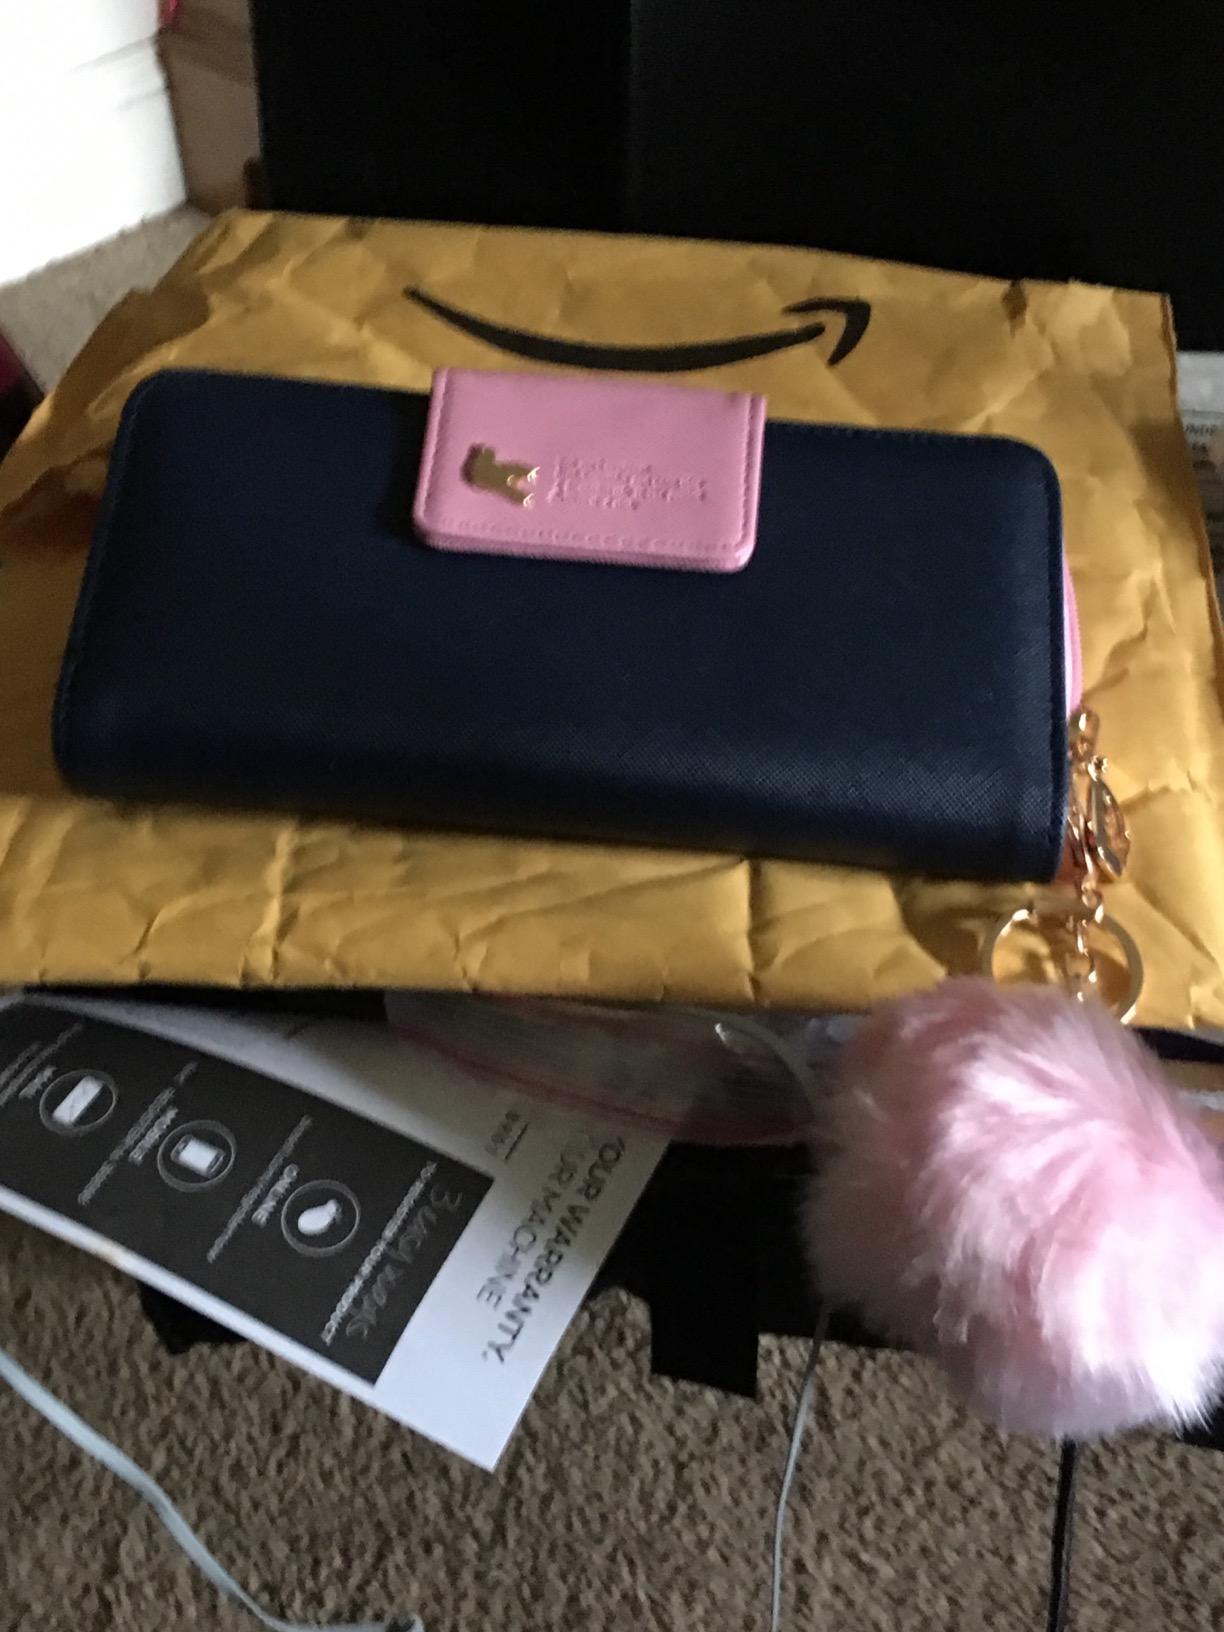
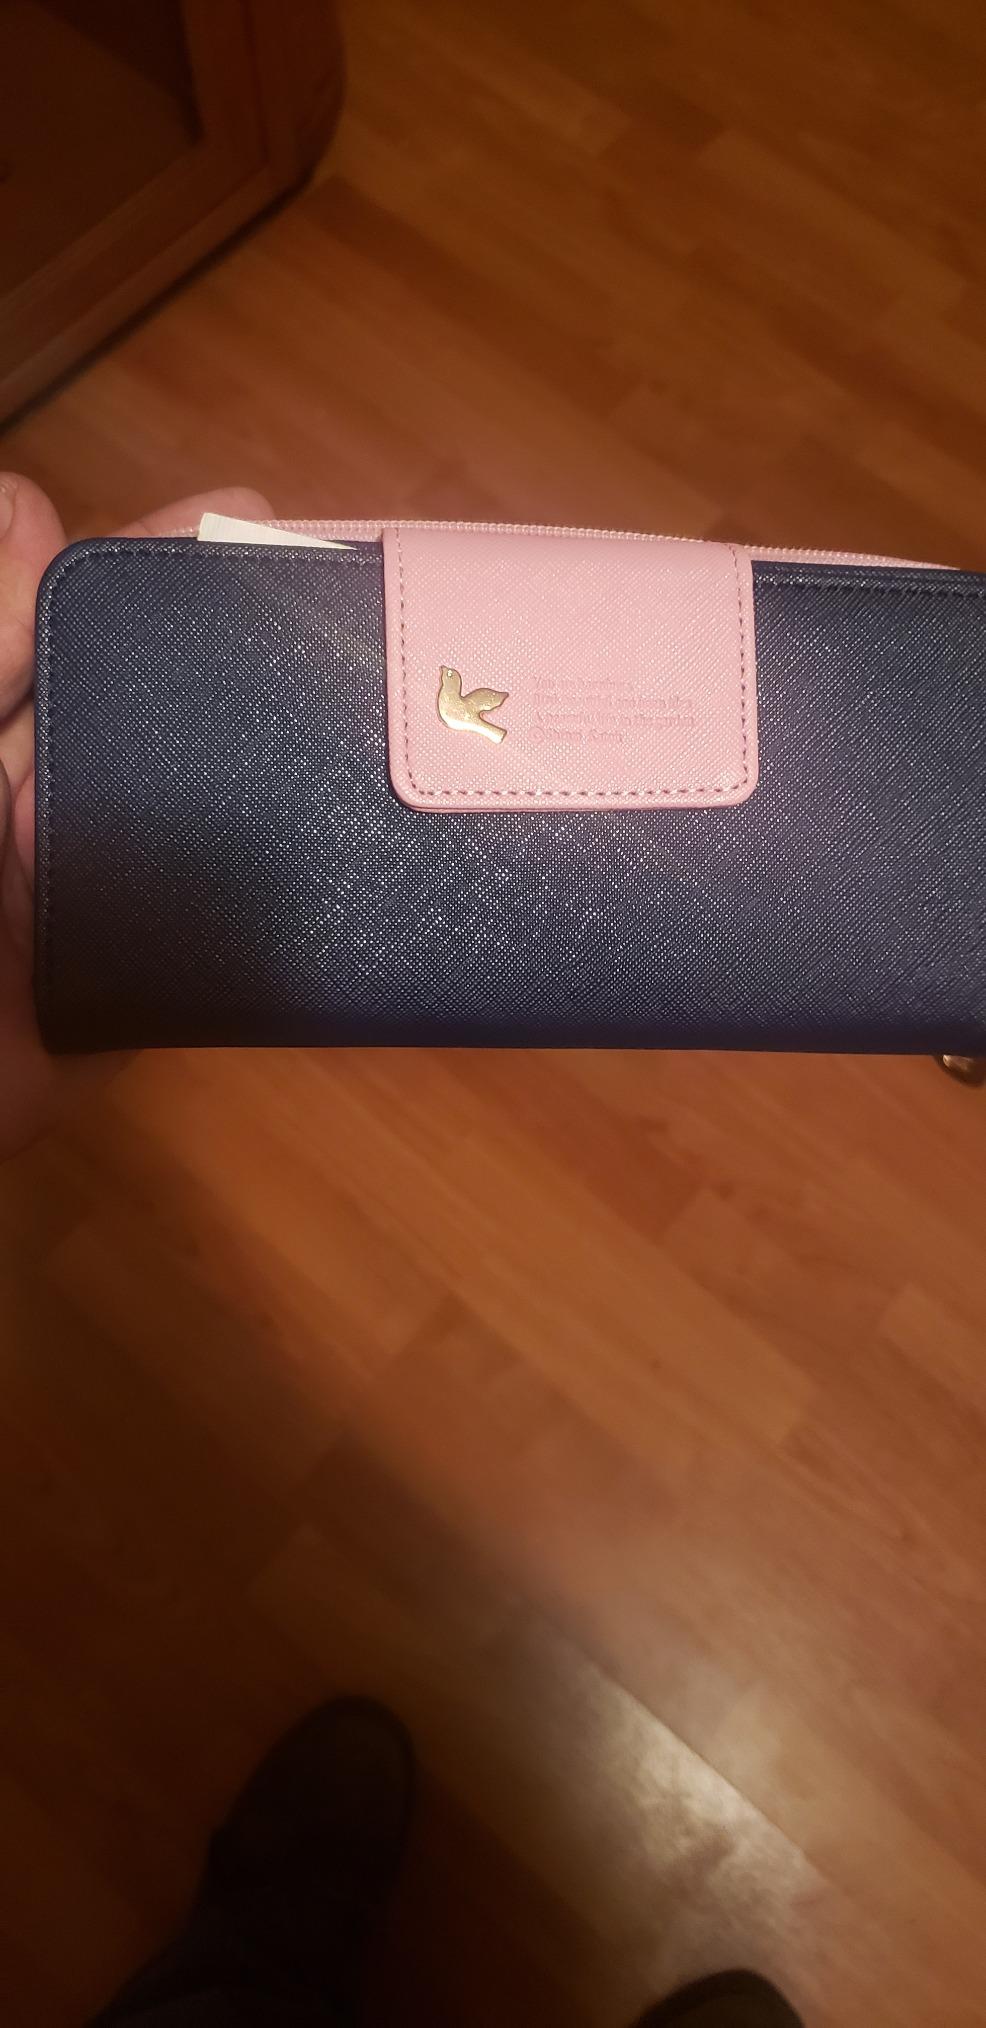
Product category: accessories_handbag
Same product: yes